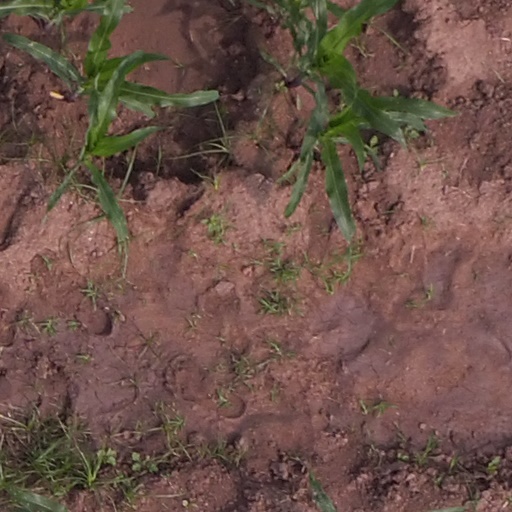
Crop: maize; corn